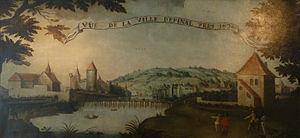
Nicolas Bellot, Vue de la ville d'Epinal vers 1626. Musée départemental d'art ancien et contemporain
Nicolas Bellot, né vers 1580 à Darnieulles et mort en 1640 à Épinal, est un peintre lorrain du XVIIᵉ siècle.